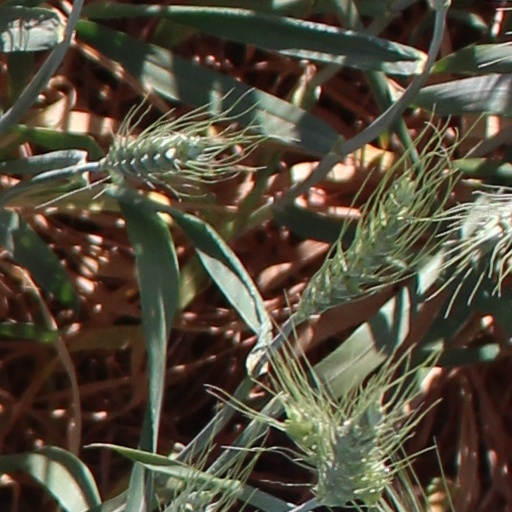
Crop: wheat